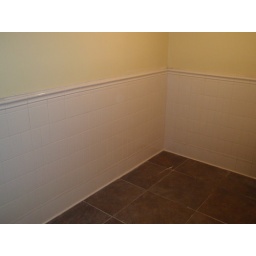
tile and floor complete in basement bathroom